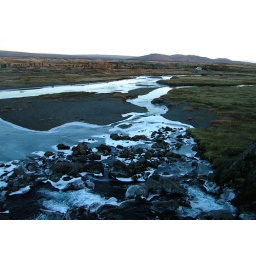
Rocks and ice break up a river in Iceland. See the van in the background for perspective.